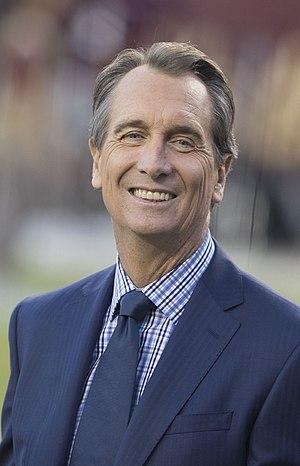
Anthony Cris Collinsworth est un joueur américain de football américain évoluant au poste de wide receiver pour les Bengals de Cincinnati entre 1981 et 1988.